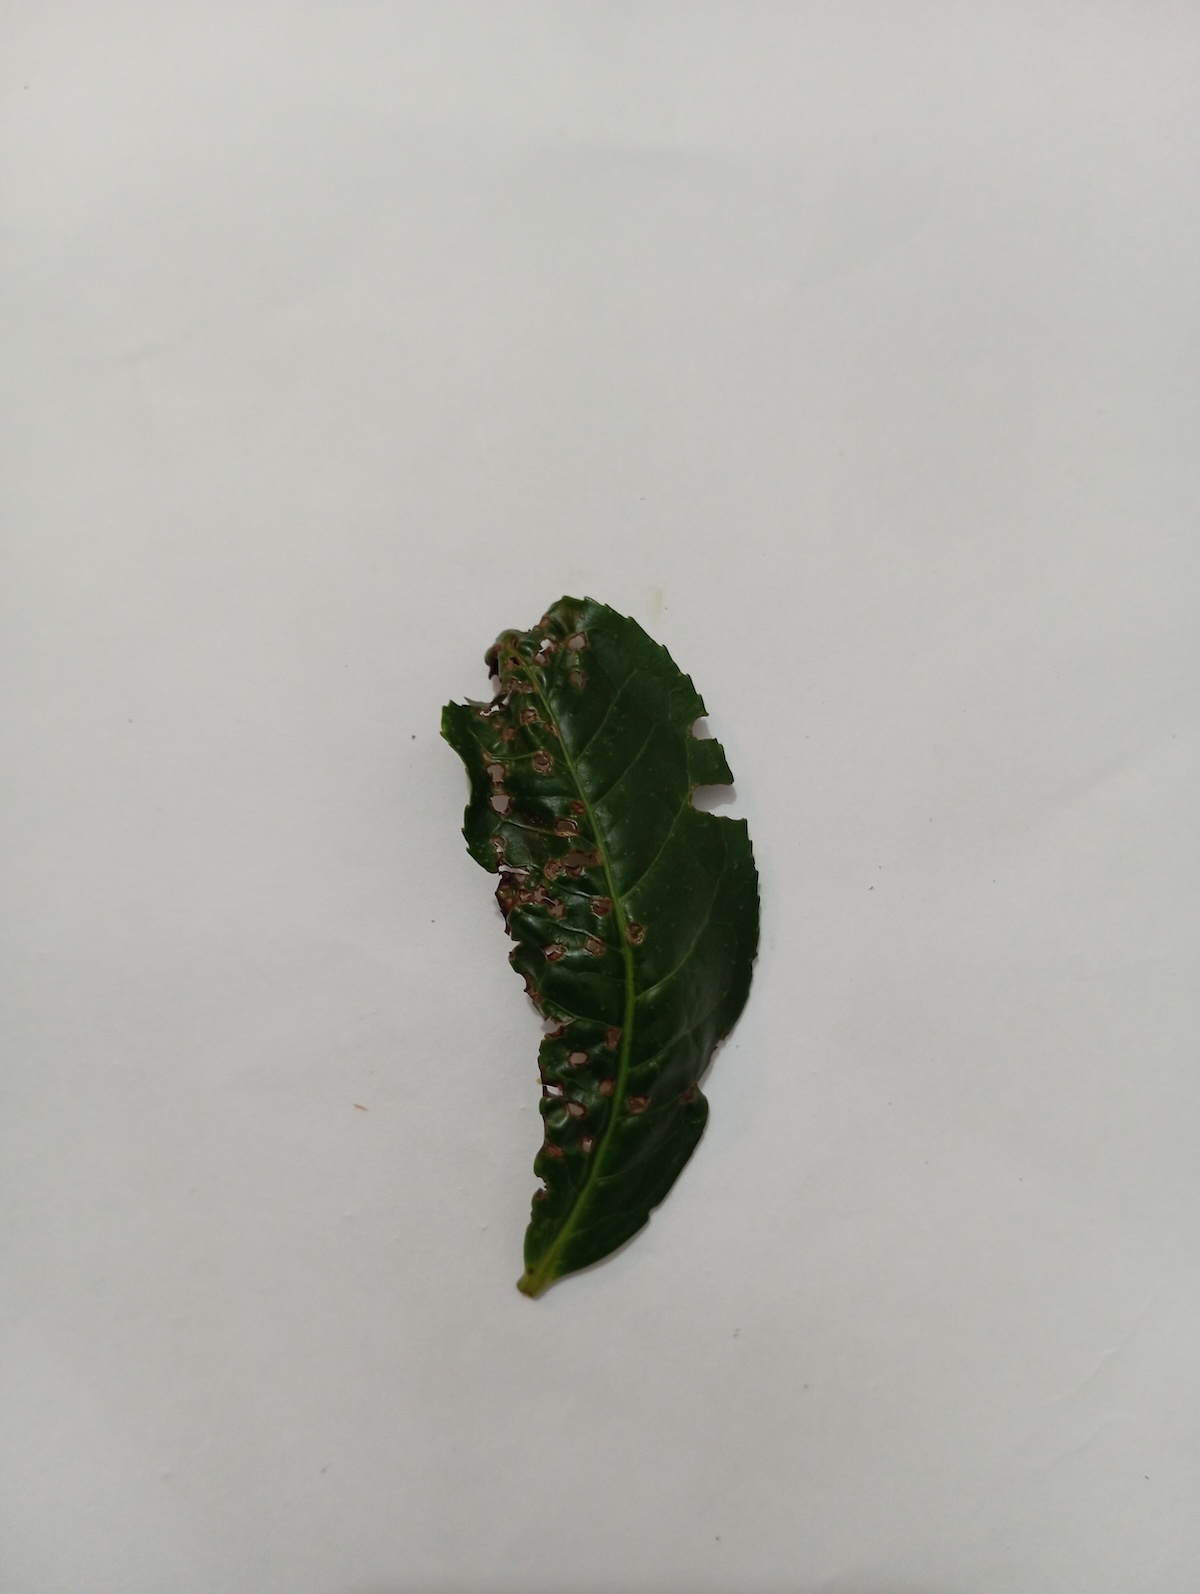
Label: Green mirid bug